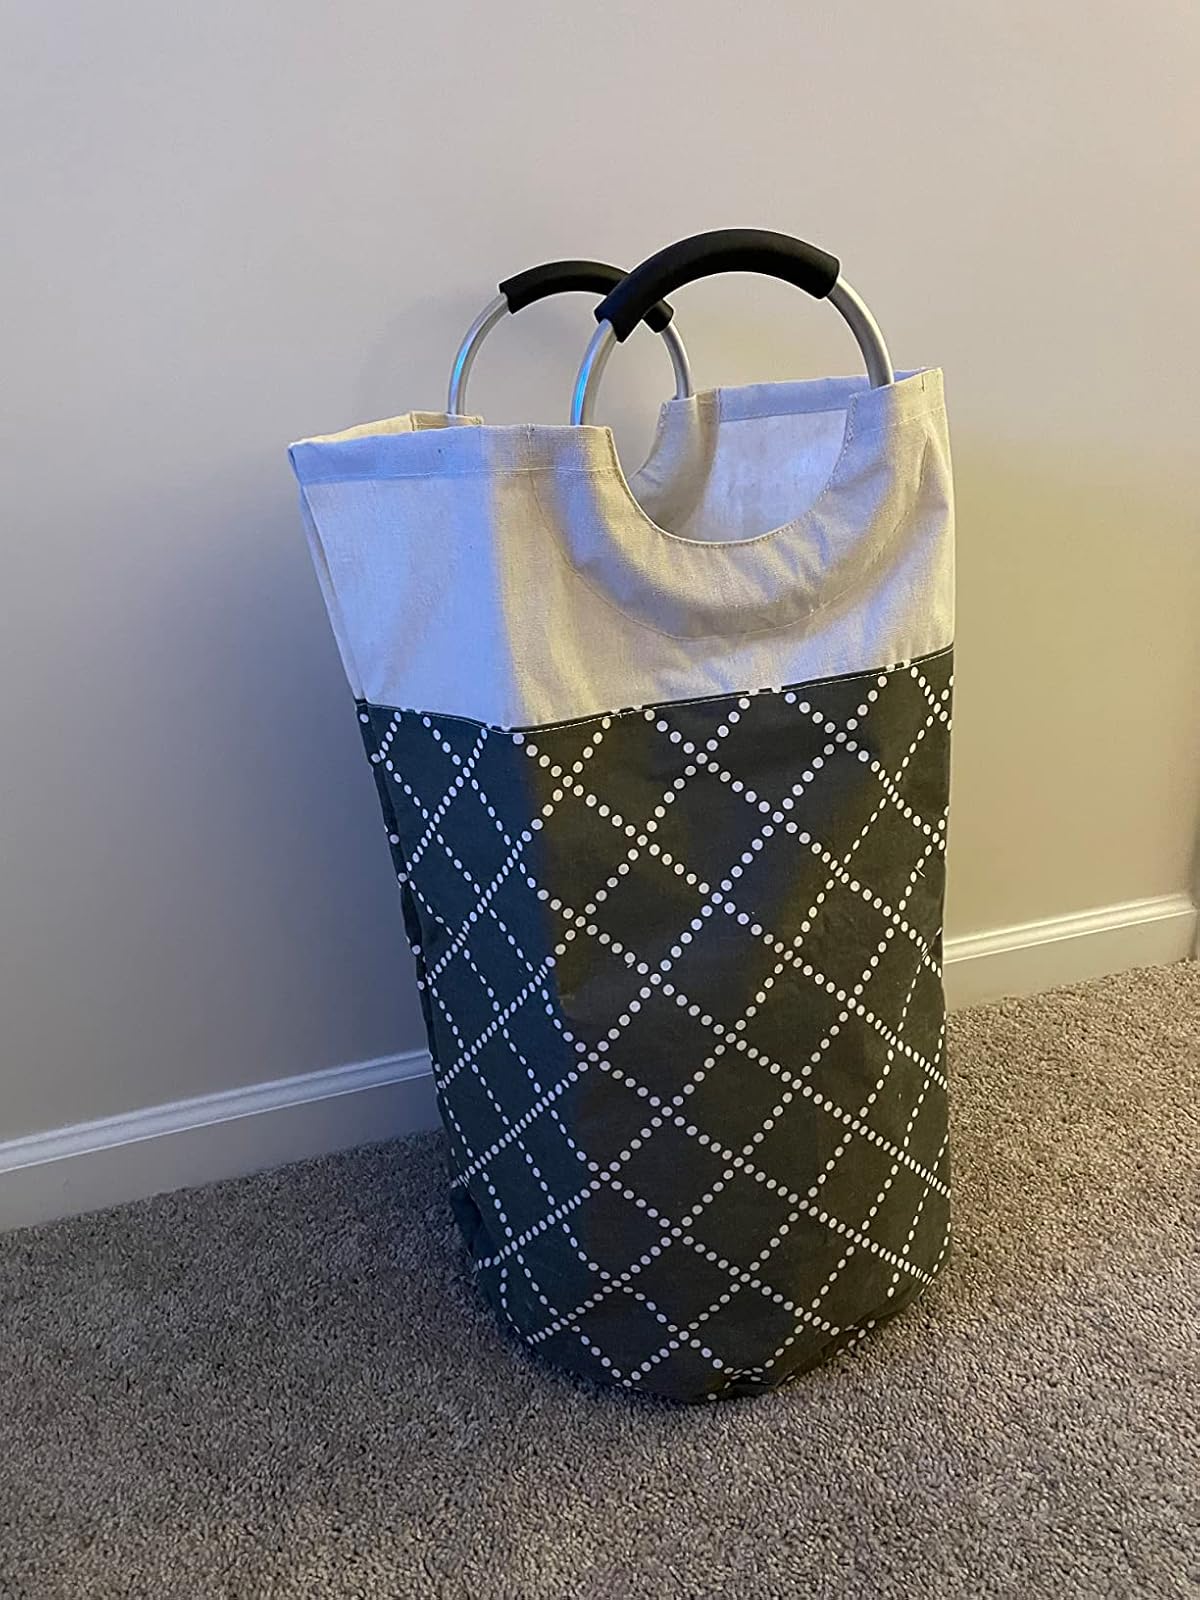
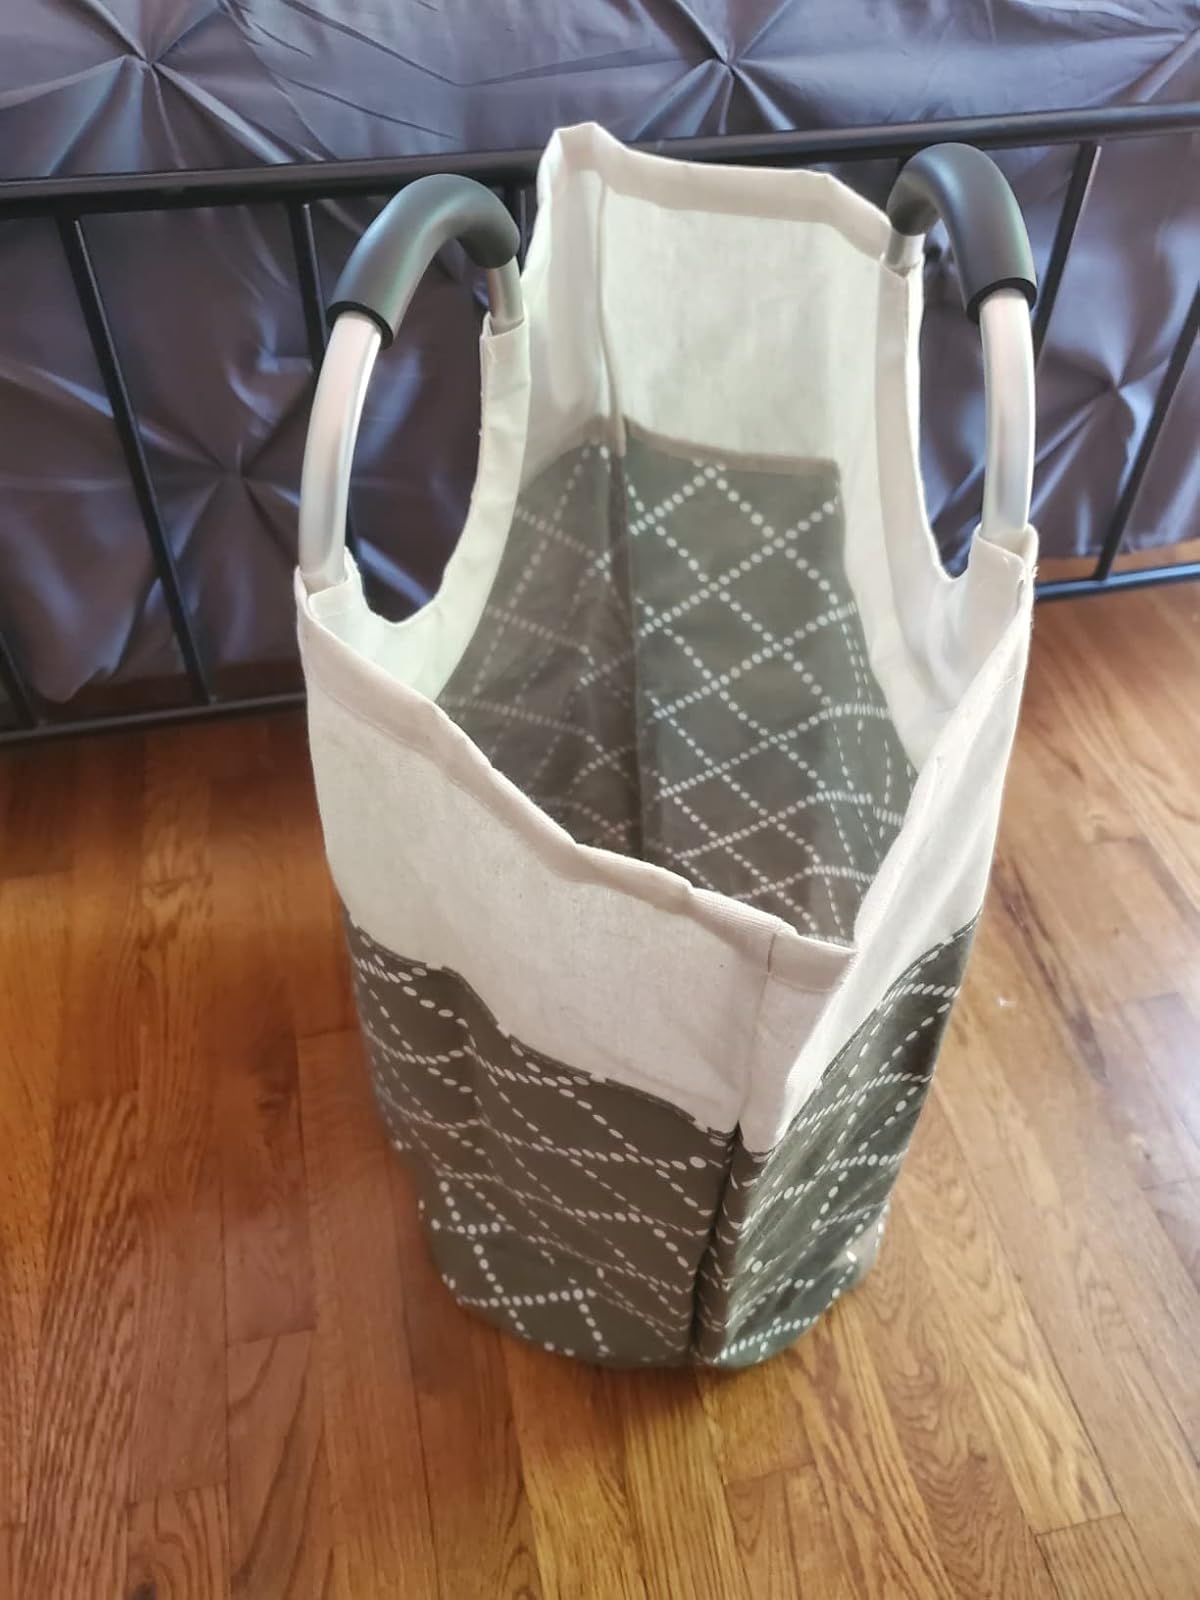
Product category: items_hamper
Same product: yes